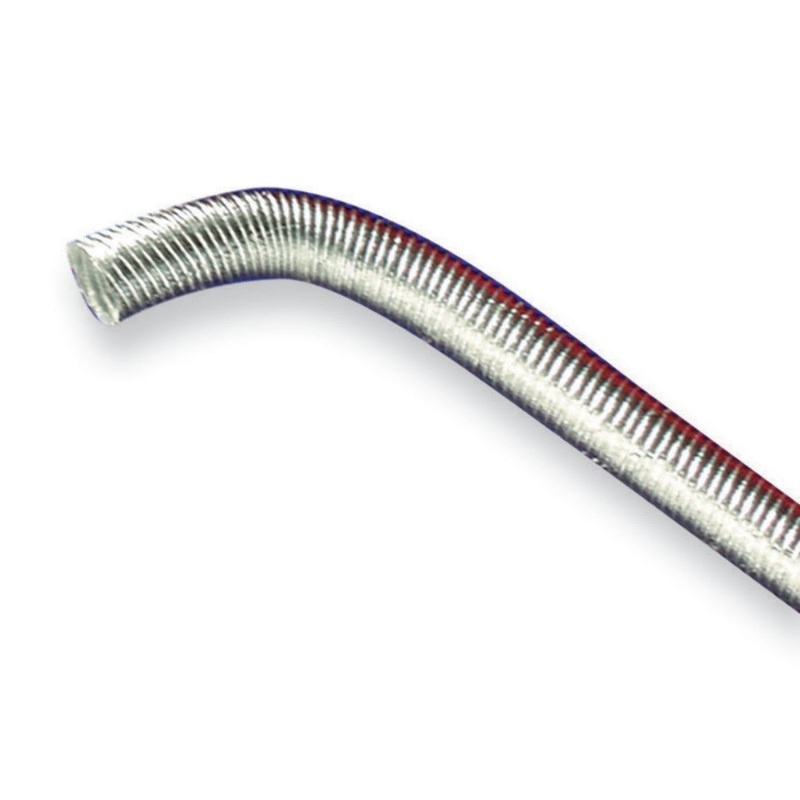
DEI Cool Tube Extreme 1-1/2in x 3ft - Silver
Able to reflect continuous heat up to 750°F while offering a quality profession look, Cool Tube Extreme(TM) is flexible enough to conform to tight bends and provide superior protection against extreme under hood temperatures, weather conditions and abrasions. Made from a special composite material with a spiral wire reinforcement, Cool Tube Extreme(TM) is ultra-light that can be slit lengthwise to apply to cables, wires and hoses. Trim to length Can be slit lengthwise for easy install Tough, durable with an easy to clean finish *DO NOT apply directly to exhaust components.
Brand: DEI
Category: Vehicles & Parts > Vehicle Parts & Accessories > Vehicle Maintenance, Care & Decor > Vehicle Decor > Vehicle Air Fresheners